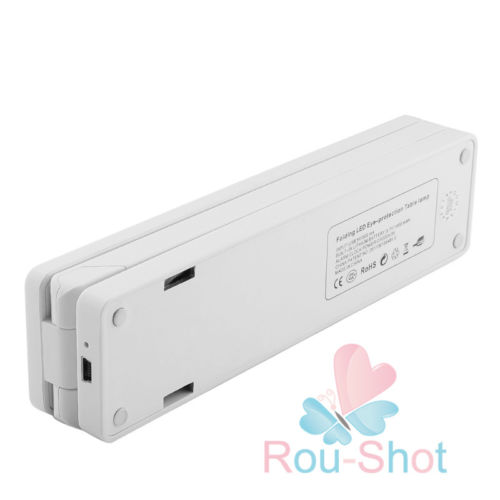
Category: lamp